John Lewis Peyton

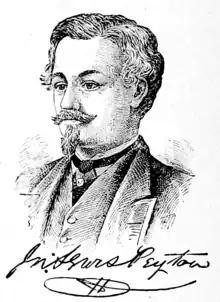
John Lewis Peyton (1895)

John Lewis Peyton (September 15, 1824 – May 21, 1896) was an American lawyer, diplomat, state agent for the Confederate States Army, and an author from Virginia. During the beginning of the American Civil War he moved to Europe, and in 1861 became a state agent for North Carolina for the southern Confederate States Army cause.